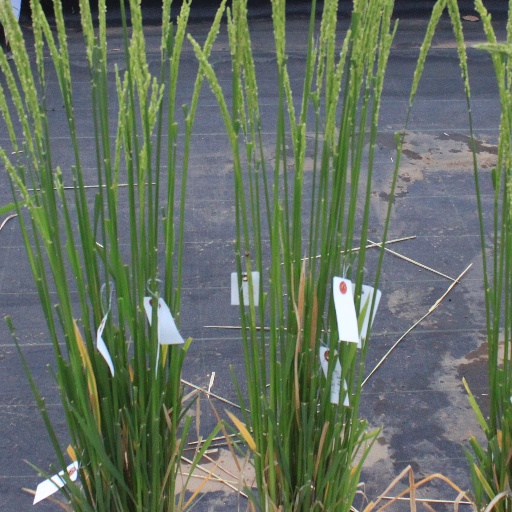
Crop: rice